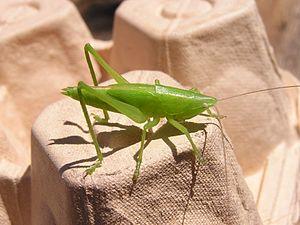
Ruspolia nitidula, le Conocéphale gracieux, est un insecte orthoptère de la famille des Tettigoniidae.